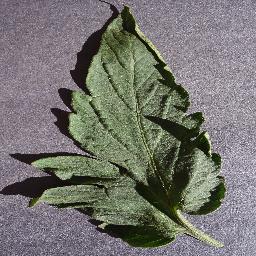
Label: Tomato___healthy